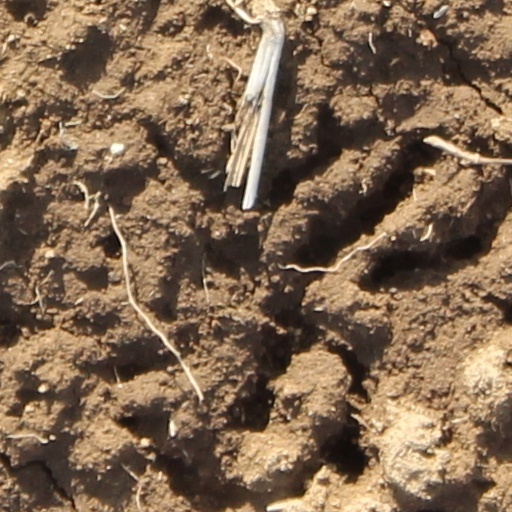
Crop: wheat